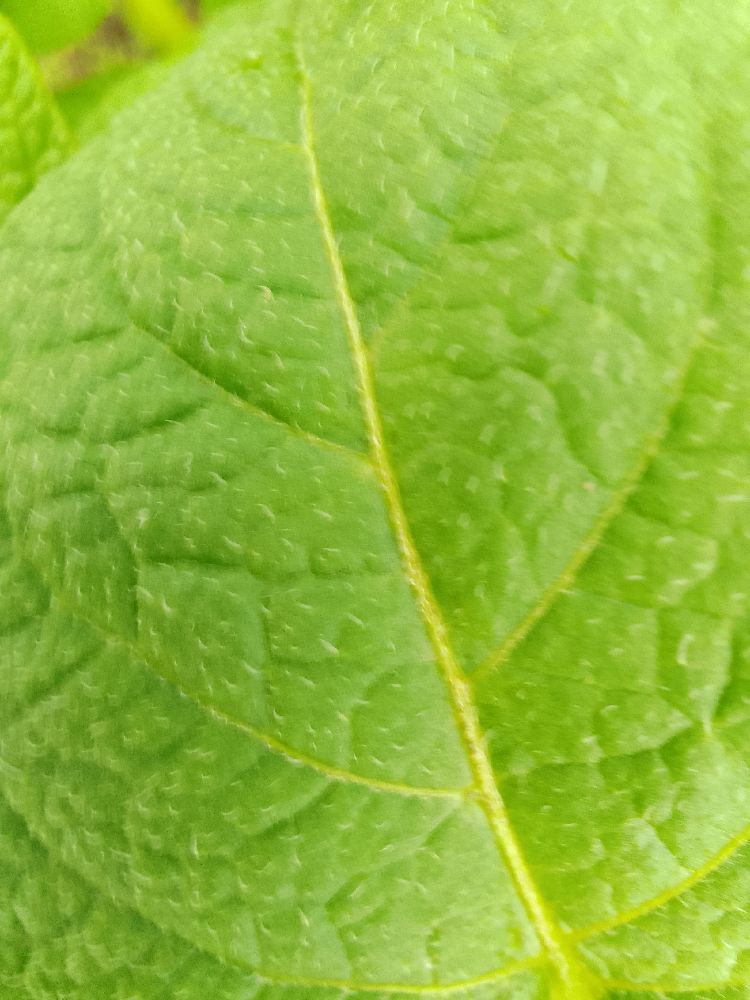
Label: Healthy